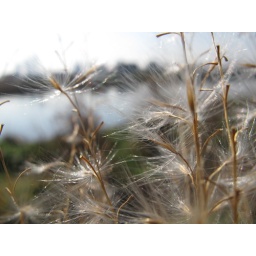
silver grass shining in light